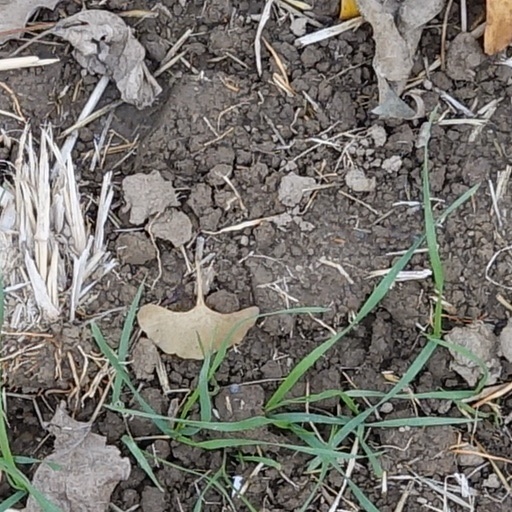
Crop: wheat